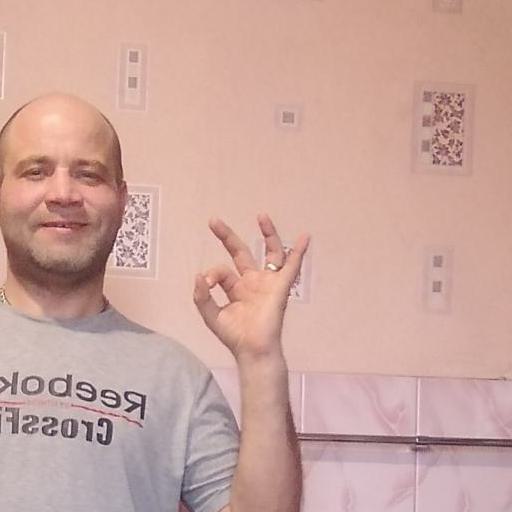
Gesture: ok